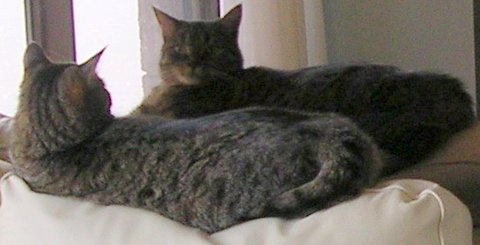
a couple of cats are laying on a bed
A cat looks at its reflection in a mirror.
Two cats are laying down beside each other.
Two grey cats that are facing each other are laying down.
There is a cat looking at his reflection in the mirror.